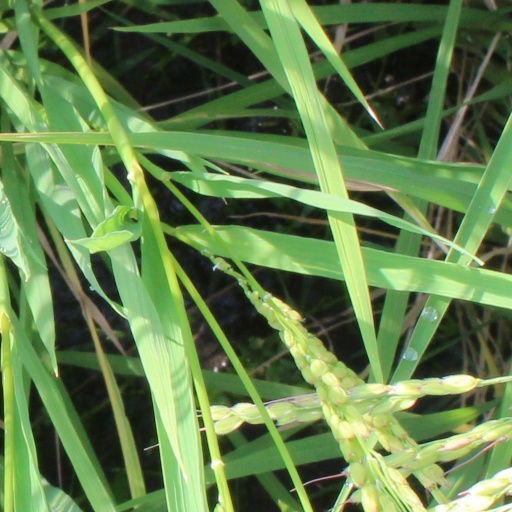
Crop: rice